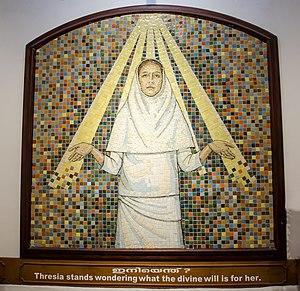
Cette page dresse la liste des béatifications prononcées par le pape Jean-Paul II.
Marie Thérèse Chiramel Mankidyan, née à Puthenchira le 26 avril 1876 et morte à Kuzhikkattusseny le 8 juin 1926, est une religieuse indienne, fondatrice des Sœurs de la Sainte Famille de Thrissur. Elle se dévoua tout au long de sa vie aux plus nécessiteux, toutes castes et religions confondues, malgré de nombreuses épreuves et en parallèle d'une intense vie mystique. Elle est vénérée comme sainte par l'Église catholique.
Cette liste de saints concerne les saints, bienheureux, et vénérables reconnus comme tels par l'Église catholique, ayant vécu au XXᵉ siècle. Sur cette période, l'Église a donné comme modèles évangéliques 152 saints et 2 038 bienheureux.